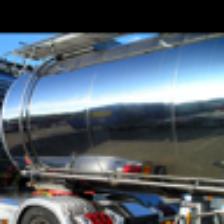
Label: NonHuman